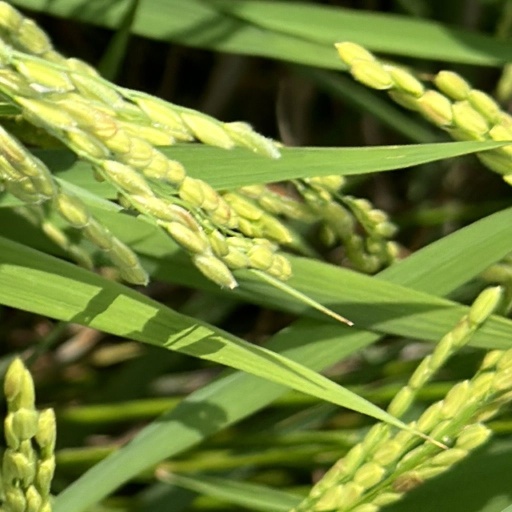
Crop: rice